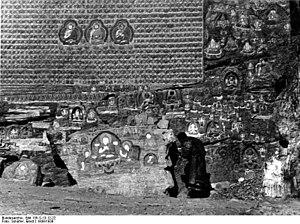
La falaise des mille bouddhas ou mur des Dix Mille Bouddhas est un monument bouddhique du bouddhisme tibétain, situé sur la colline Chakpori, dans le centre urbain de la ville-préfecture de Lhassa, région autonome du Tibet, en République populaire de Chine. Il comporte des sculptures dans la pière, ainsi que des constructions sur lesquelles sont représentés de nombreux bouddhas.